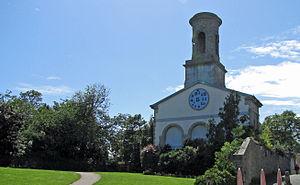
Église Saint-Guénolé de Concarneau
La Ville close de Concarneau est une cité fortifiée des XVᵉ et XVIᵉ siècles construite sur un îlot. Elle est le cœur historique de la ville de Concarneau qui s'est progressivement développée autour de l'îlot.